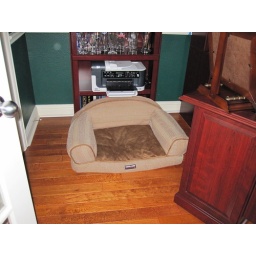
JayTee's dog bed in Don's office with the new wood floor.